Hill farming

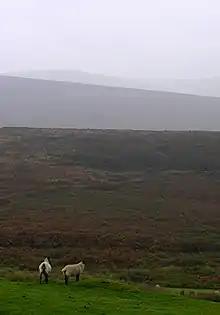
The Dartmoor sheep is a type of livestock found on hill farms.

A large number of upland ecosystems have been shaped by humans for centuries, particularly by farming and agriculture. Because of this, many upland ecosystems have become dependent on hill farm land management.